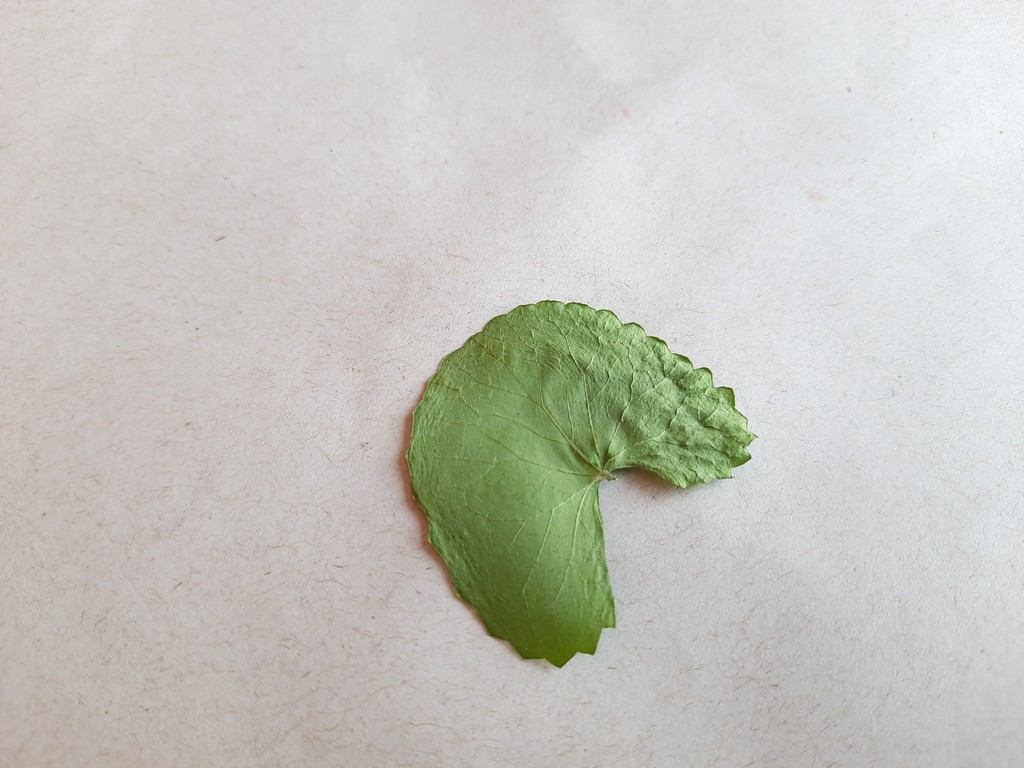
Label: Dried